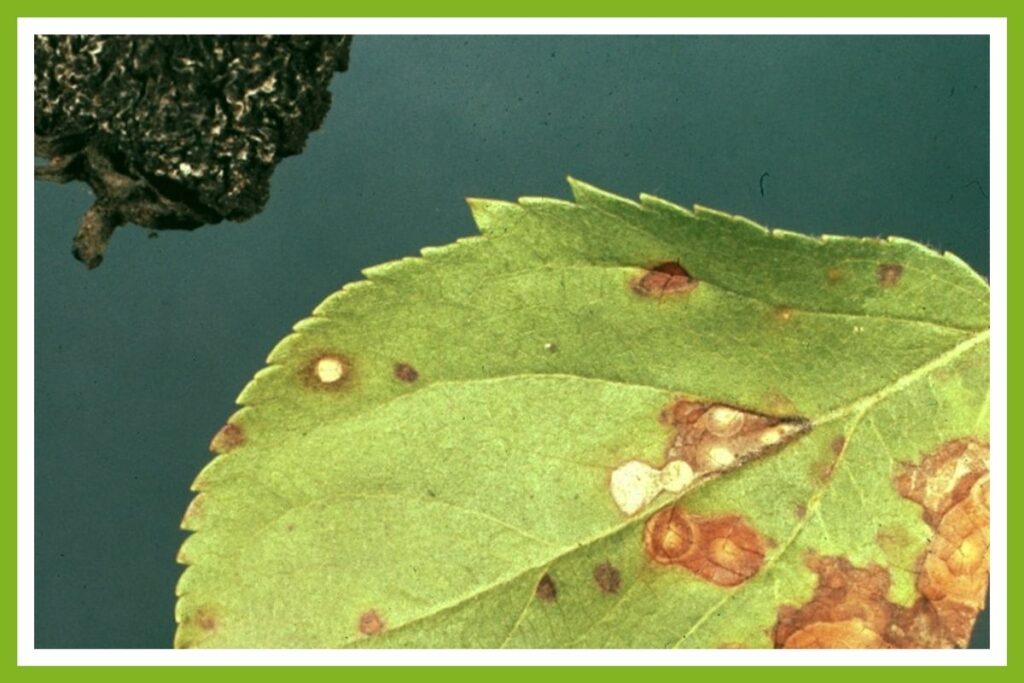
Plant: Apple
Disease: apple black rot